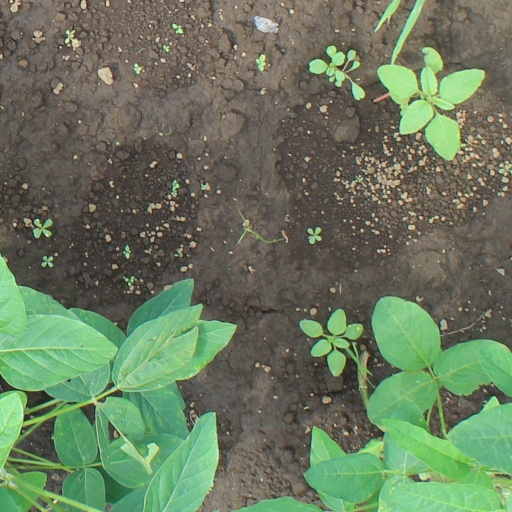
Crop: soybean